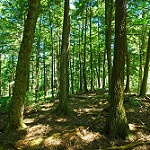
Label: forest